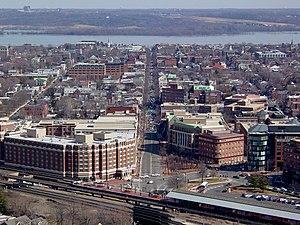
Dundee, anciennement Alectum, est une ville du nord-est de l’Écosse à environ 100 km au nord d’Édimbourg, sur la rive nord de l’estuaire du fleuve Tay, près de la côte est de la mer du Nord. C’est la quatrième plus grande ville d’Écosse, avec une population de 143 090 habitants, celle-ci montant à 170 000 environ si l’on inclut les secteurs faisant partie de l’agglomération, mais pas du council area de la ville. Dundee possède officiellement le statut de cité mais aussi celui de council area et de région de lieutenance. Elle était la capitale administrative de la région du Tayside. Elle est connue en Grande-Bretagne sous le nom de City of Discovery en raison des activités scientifiques qui s’y déroulèrent, ainsi qu’en référence au RRS Discovery, le navire de l’expédition de Robert Falcon Scott vers l’Antarctique, qui y fut construit et qui est aujourd’hui à quai à Dundee.